Tabitha Goldstaub

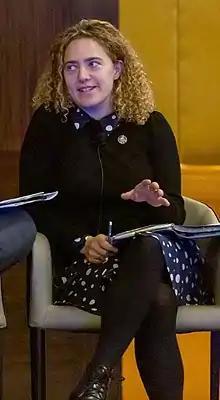
Goldstaub at DDaT talk 'All About People' in 2018

Tabitha Goldstaub is a British tech entrepreneur who specialises in communicating the impact of artificial intelligence. She was the co-founder of CogX, a festival and online platform. She was the Chair of the UK government's AI Council, a member of the DCMS Digitial Economy Council and served on the TechUK board. A serial entrepreneur, she was the co-founder of video distribution company Rightster (IPO 2011). Tabitha is the author of How To Talk To Robots - A Girls' Guide to a World Dominated by AI. She's also an advisor to Tortoise Media, Raspberry Pi, CarbonRe, Monumo, Cambridge Innovation Capital and The Alan Turing Institute.